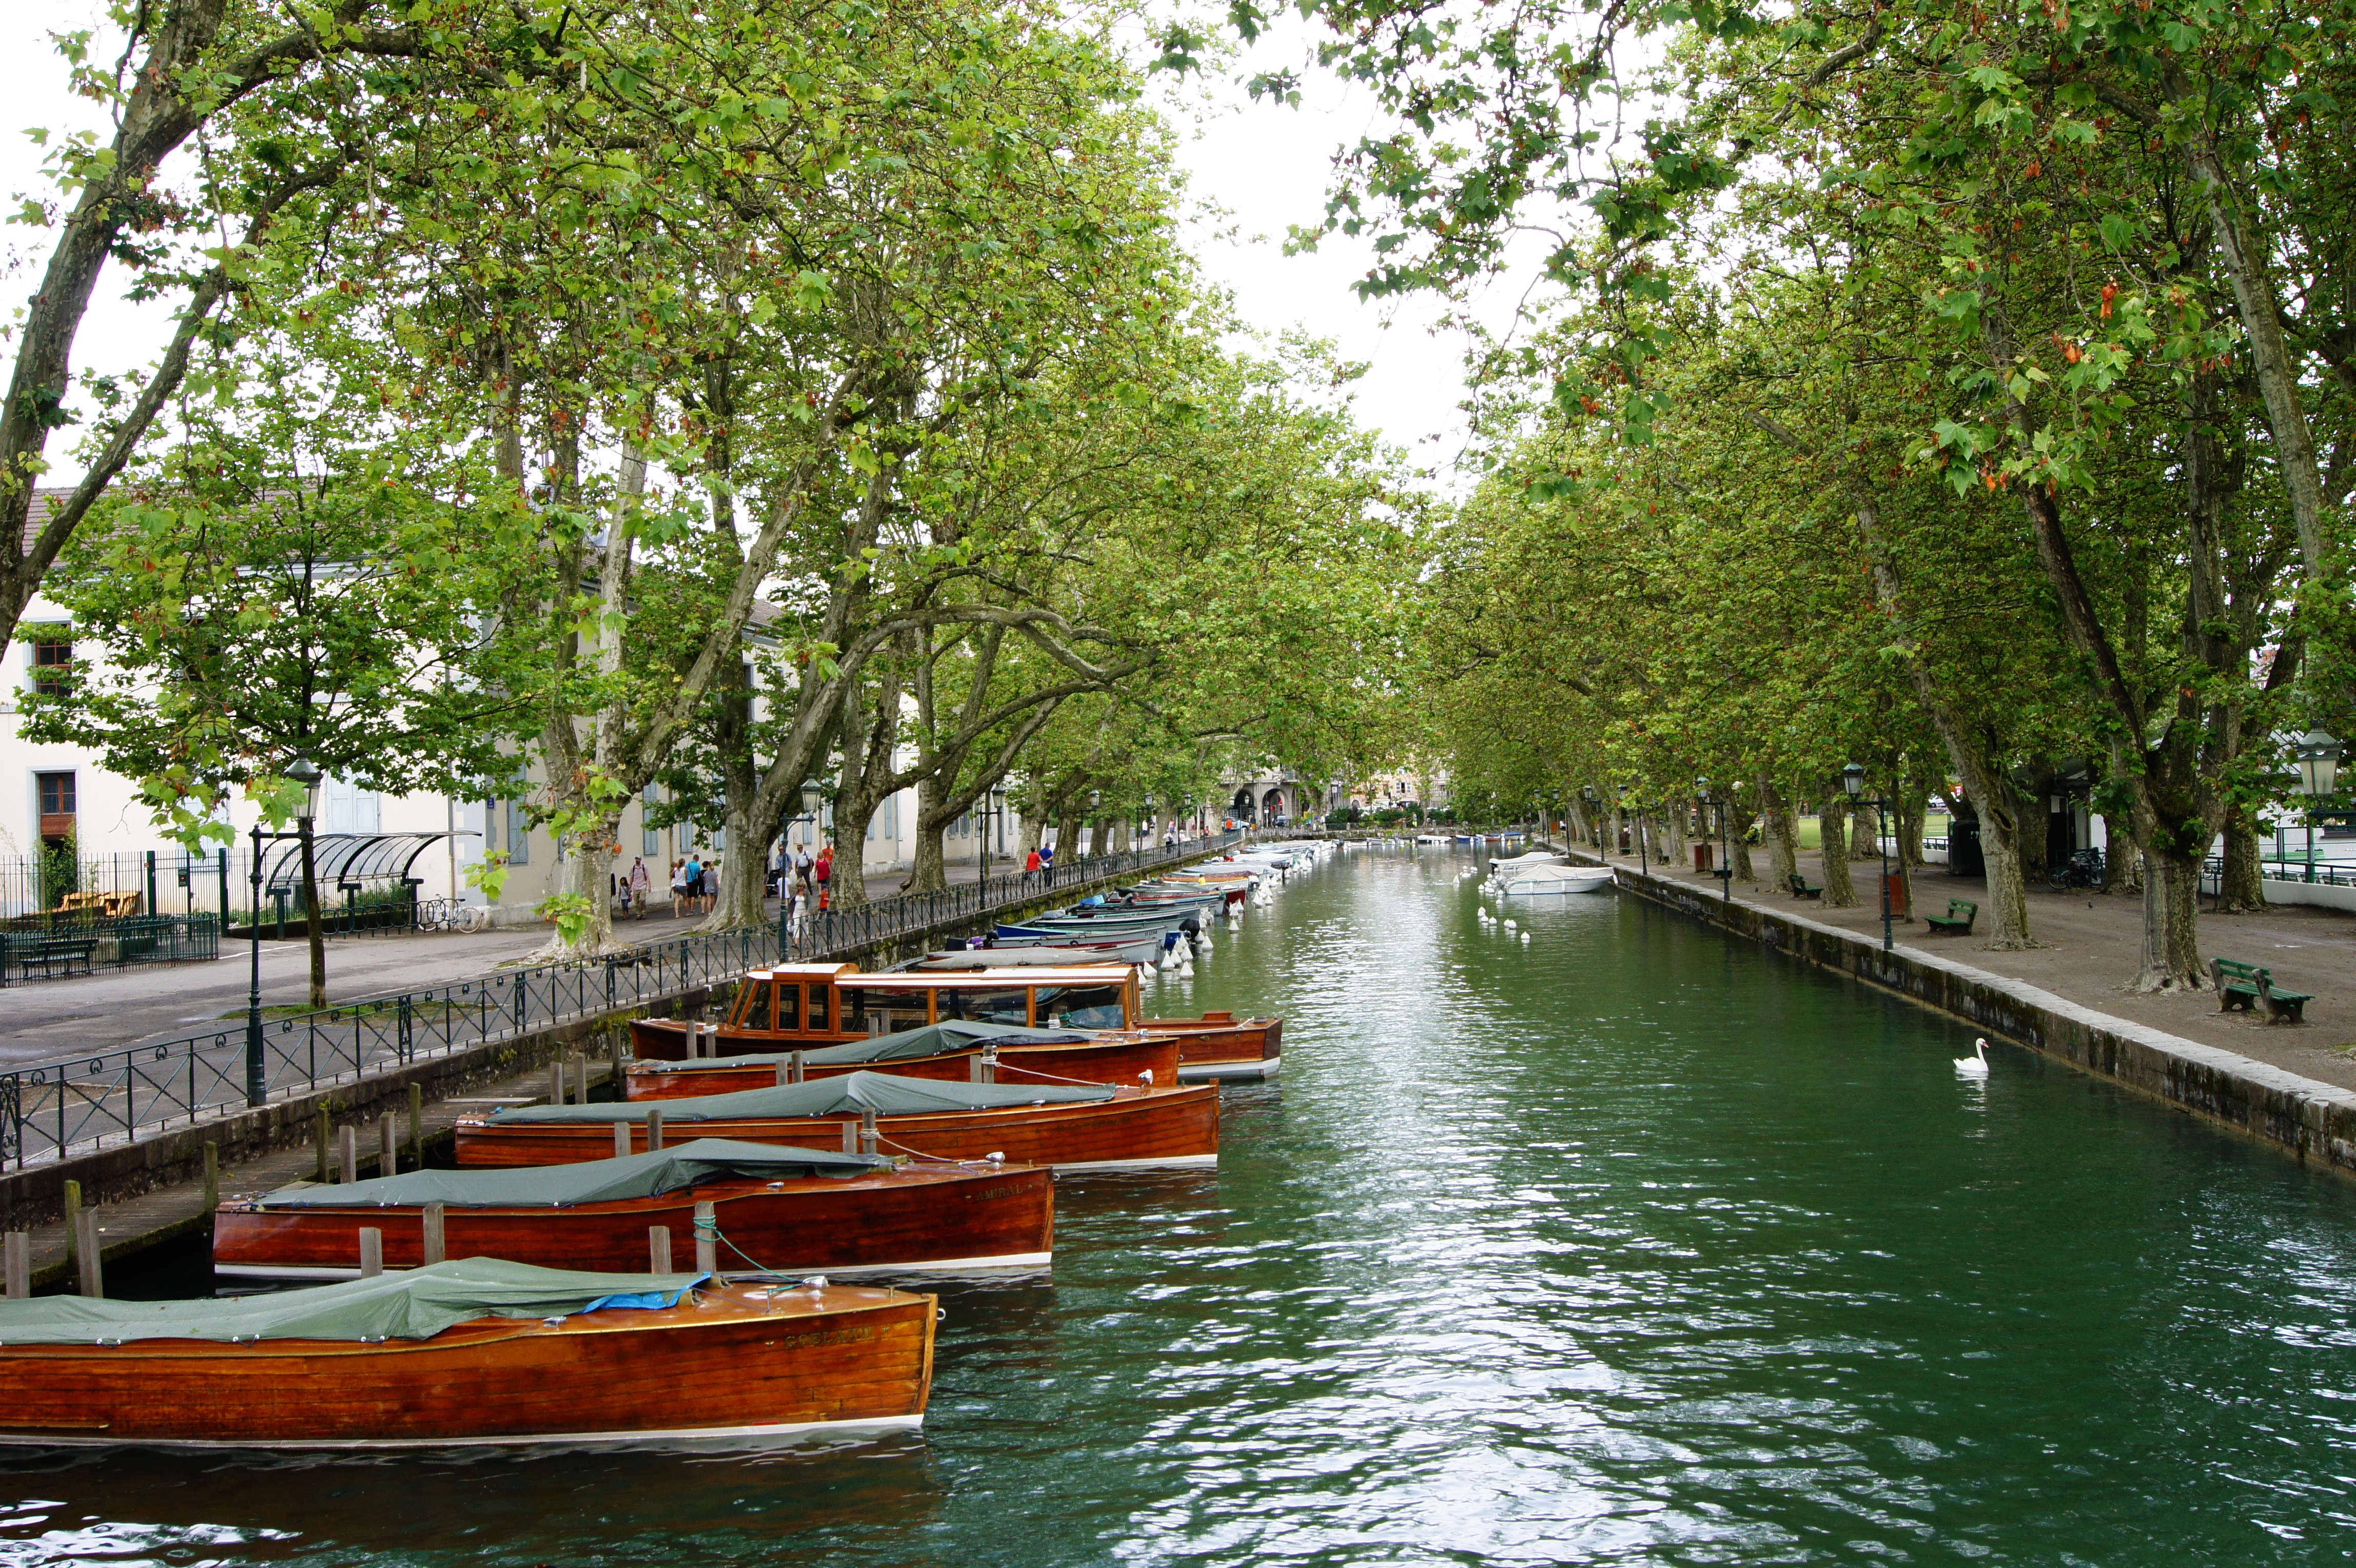
water, boat, river, canal, vehicle, freedom, waterway, body of water, boats, annecy, channel, promenade, wooden boat, landform, channels, bayou